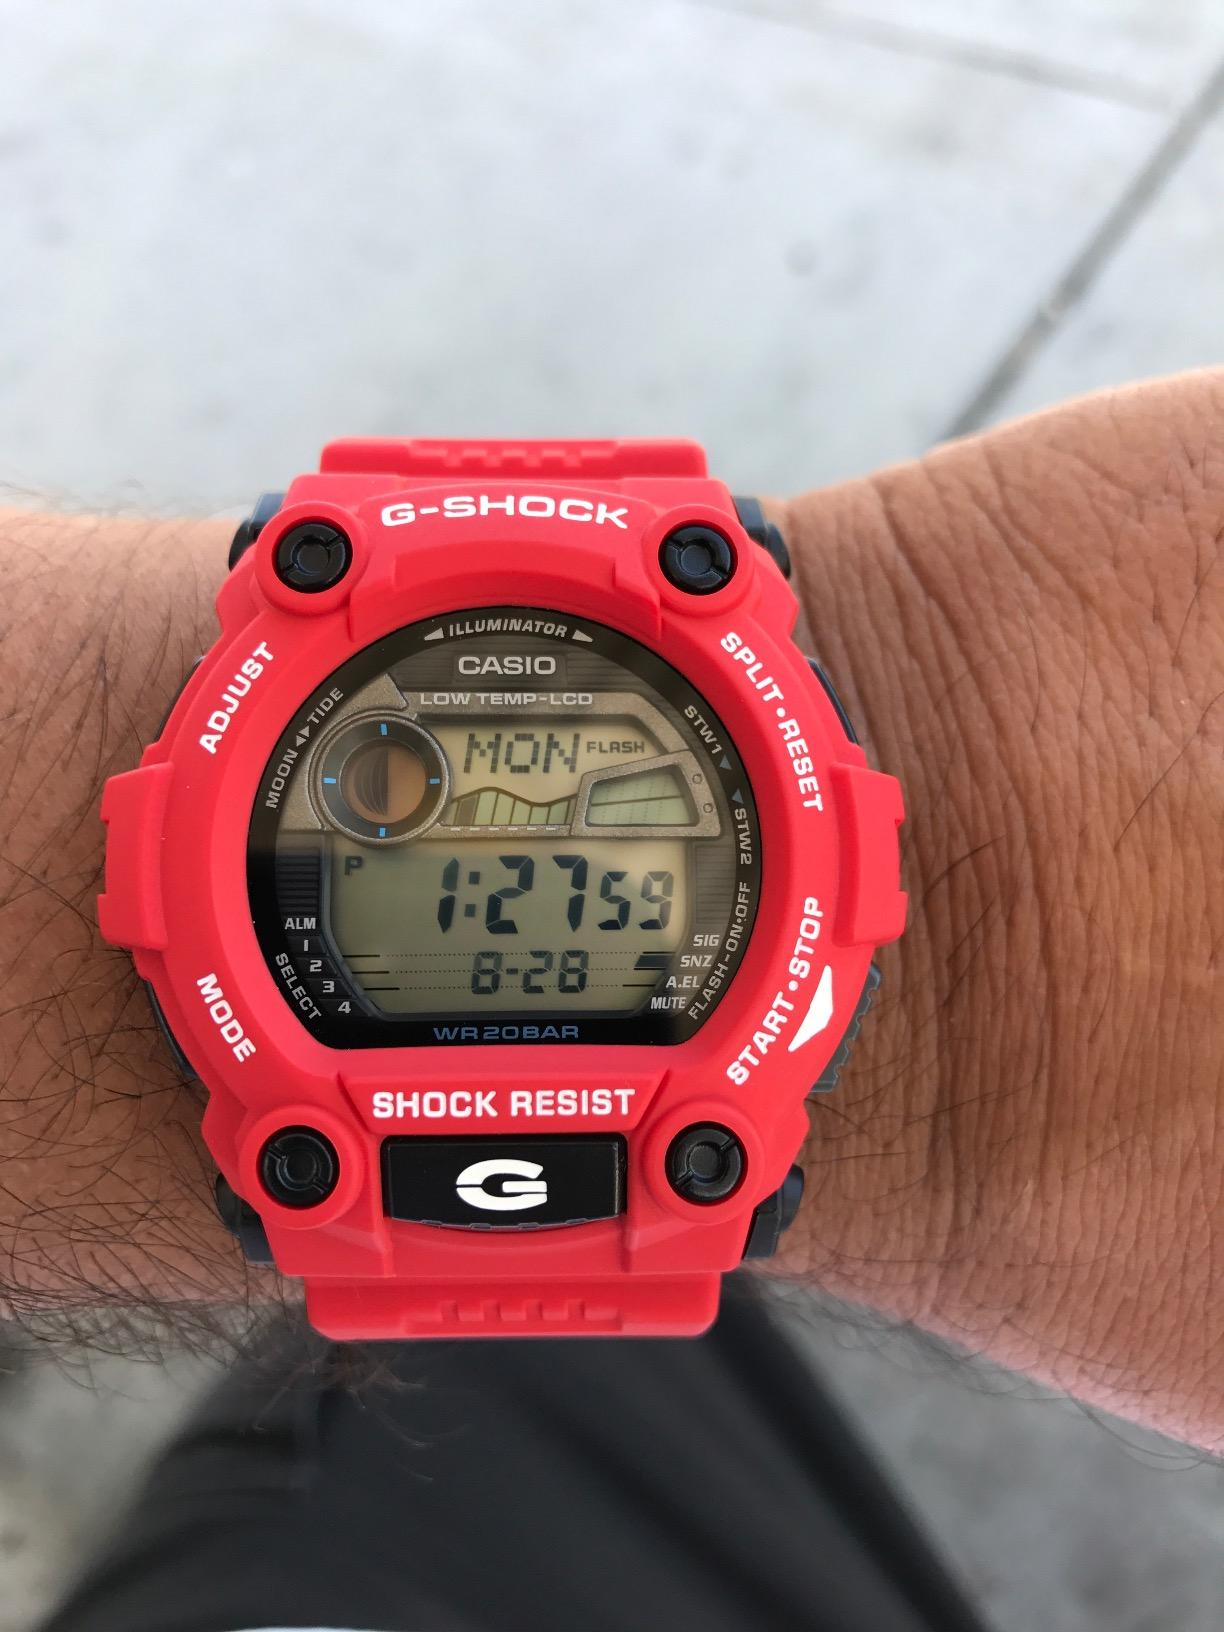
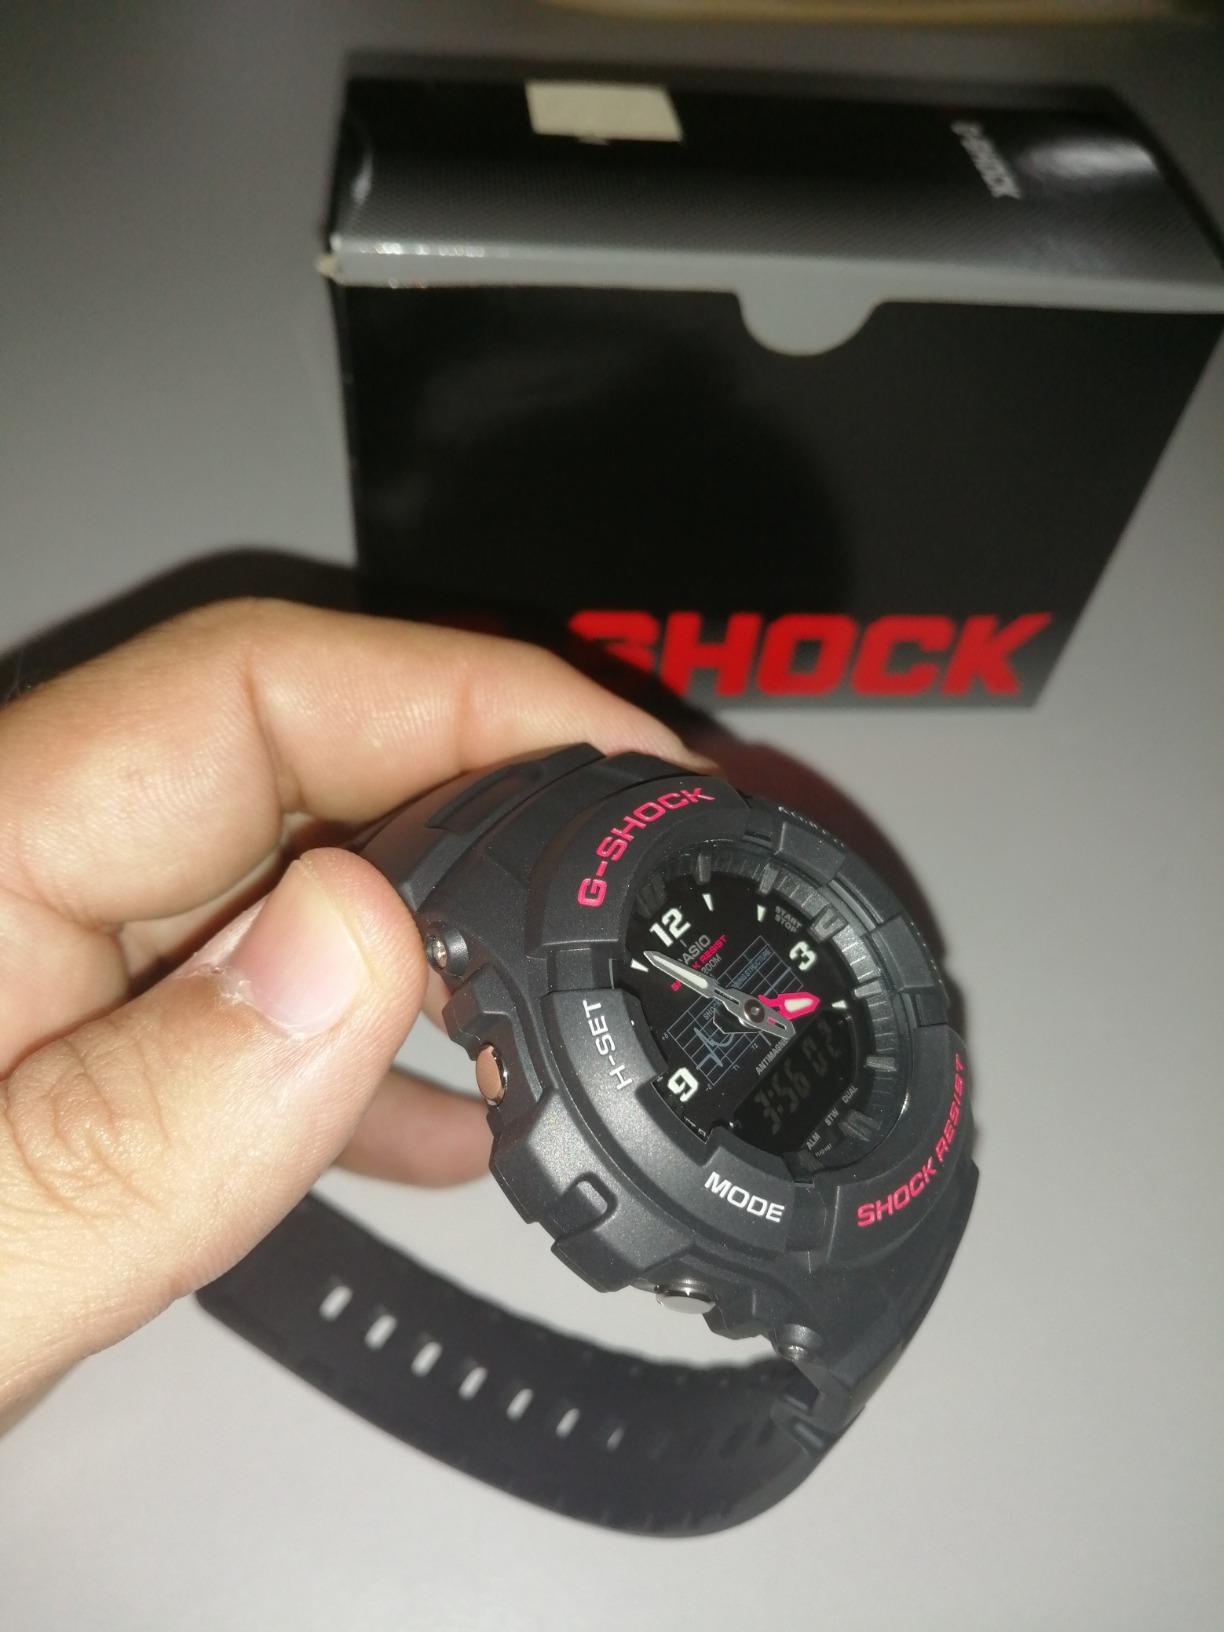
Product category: accessories_watch
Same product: no